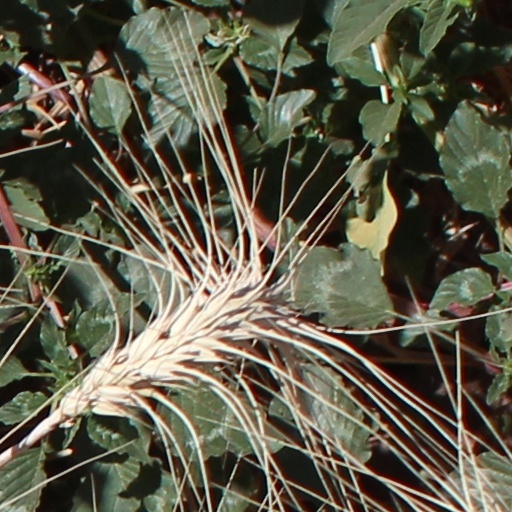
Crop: wheat